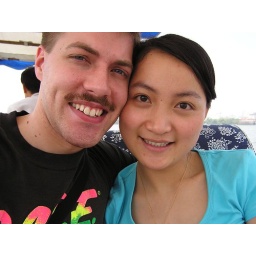
in our boat on the lake